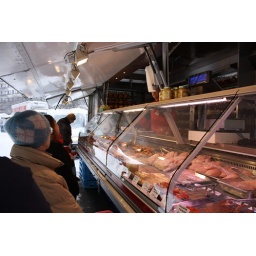
Queuing for chicken at Place Jourdan sunday market in winter